Tim Veldt

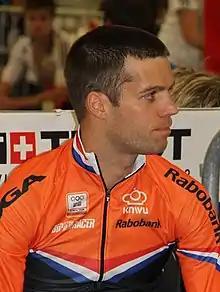
Veldt at the 2015 UEC European Track Championships

Tim Veldt (born 14 February 1984) is a Dutch former track cyclist, who currently works as a directeur sportif for both the road and track teams of . During his career Veldt won two world cup classics in the team sprint, two European titles (under 23 1 km time trial and omnium) as well as three Dutch national titles (1 km time trial twice and keirin). During the 2005 UCI Track Cycling World Championships he won the silver medal in the team sprint together with Theo Bos and Teun Mulder.